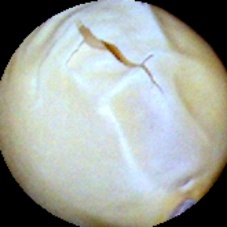
Label: Skin-damaged